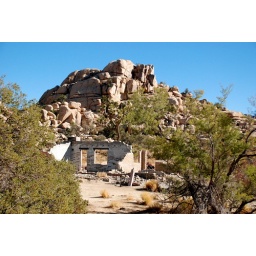
abandoned house near wall street mill